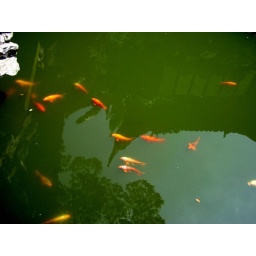
Fish with the buildings and trees reflected in the water